Deenamma Jeevitham

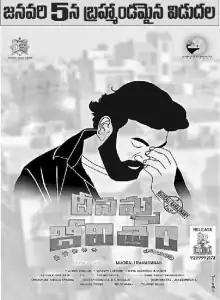
Theatrical release poster

Deenamma Jeevitham is a 2024 Indian Telugu-language film written and directed by Muorali Ramaswamy. The film stars Dev Ballani and Priya Chohan in the lead roles. The film was produced by Yalla Murali Krishna.